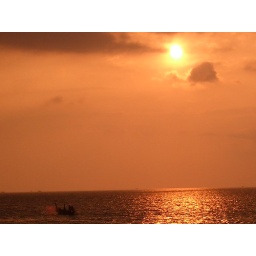
Sunset at Karon beach in Koh Phuket, u can see a fisherman boat at the lower left of the shot